Dual representation theory

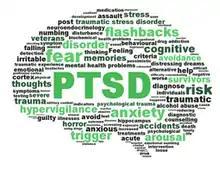
Visual representation of PTSD symptoms and related concepts

Dual representation theory (DRT) is a psychological theory of post-traumatic stress disorder (PTSD) developed by Chris Brewin, Tim Dalgleish, and Stephen Joseph in 1996. This theory proposes that certain symptoms of PTSD - such as nightmares, flashbacks, and emotional disturbance - may be attributed to memory processes that occur after exposure to a traumatic event. DRT proposes the existence of two separate memory systems that run in parallel during memory formation: the verbally accessible memory system (VAM) and situationally accessible memory system (SAM). The VAM system contains information that was consciously processed and thus can be voluntarily recalled or described. In contrast, the SAM system contains unconsciously processed sensory information that cannot be voluntarily recalled. This theory suggests that the VAM system is impaired during a traumatic event because conscious attention is narrowly drawn to threat-related information. Therefore, memory of the trauma is heavily focused on fear, which affects information processing. This gives rise to PTSD symptoms such as trauma-related cognitions, appraisals, and emotions. The SAM system captures vivid sensory information during the traumatic event, which is automatically recalled through exposure to trauma-related triggers. This system is thought to be responsible for the presence of flashbacks and nightmares in PTSD symptomatology.